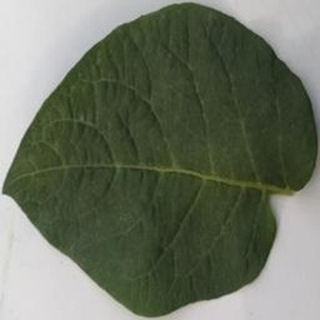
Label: healthy_potato